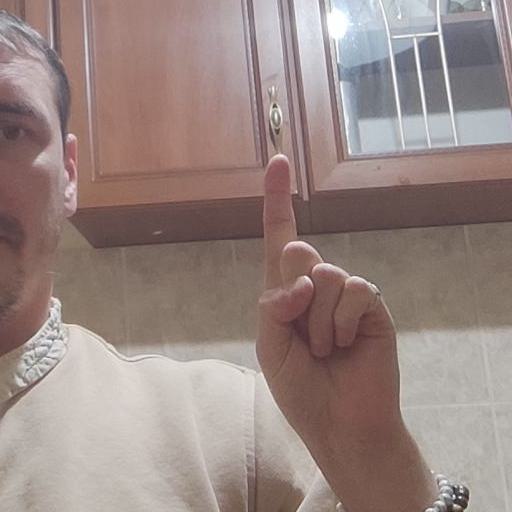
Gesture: one